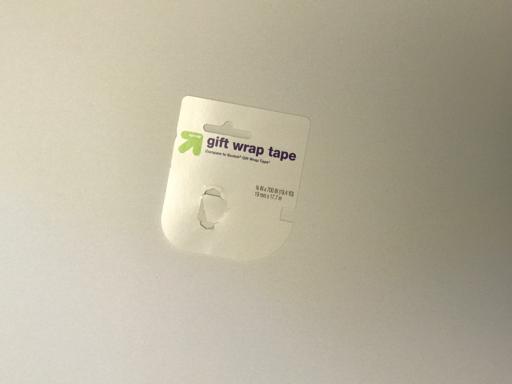
Label: paper